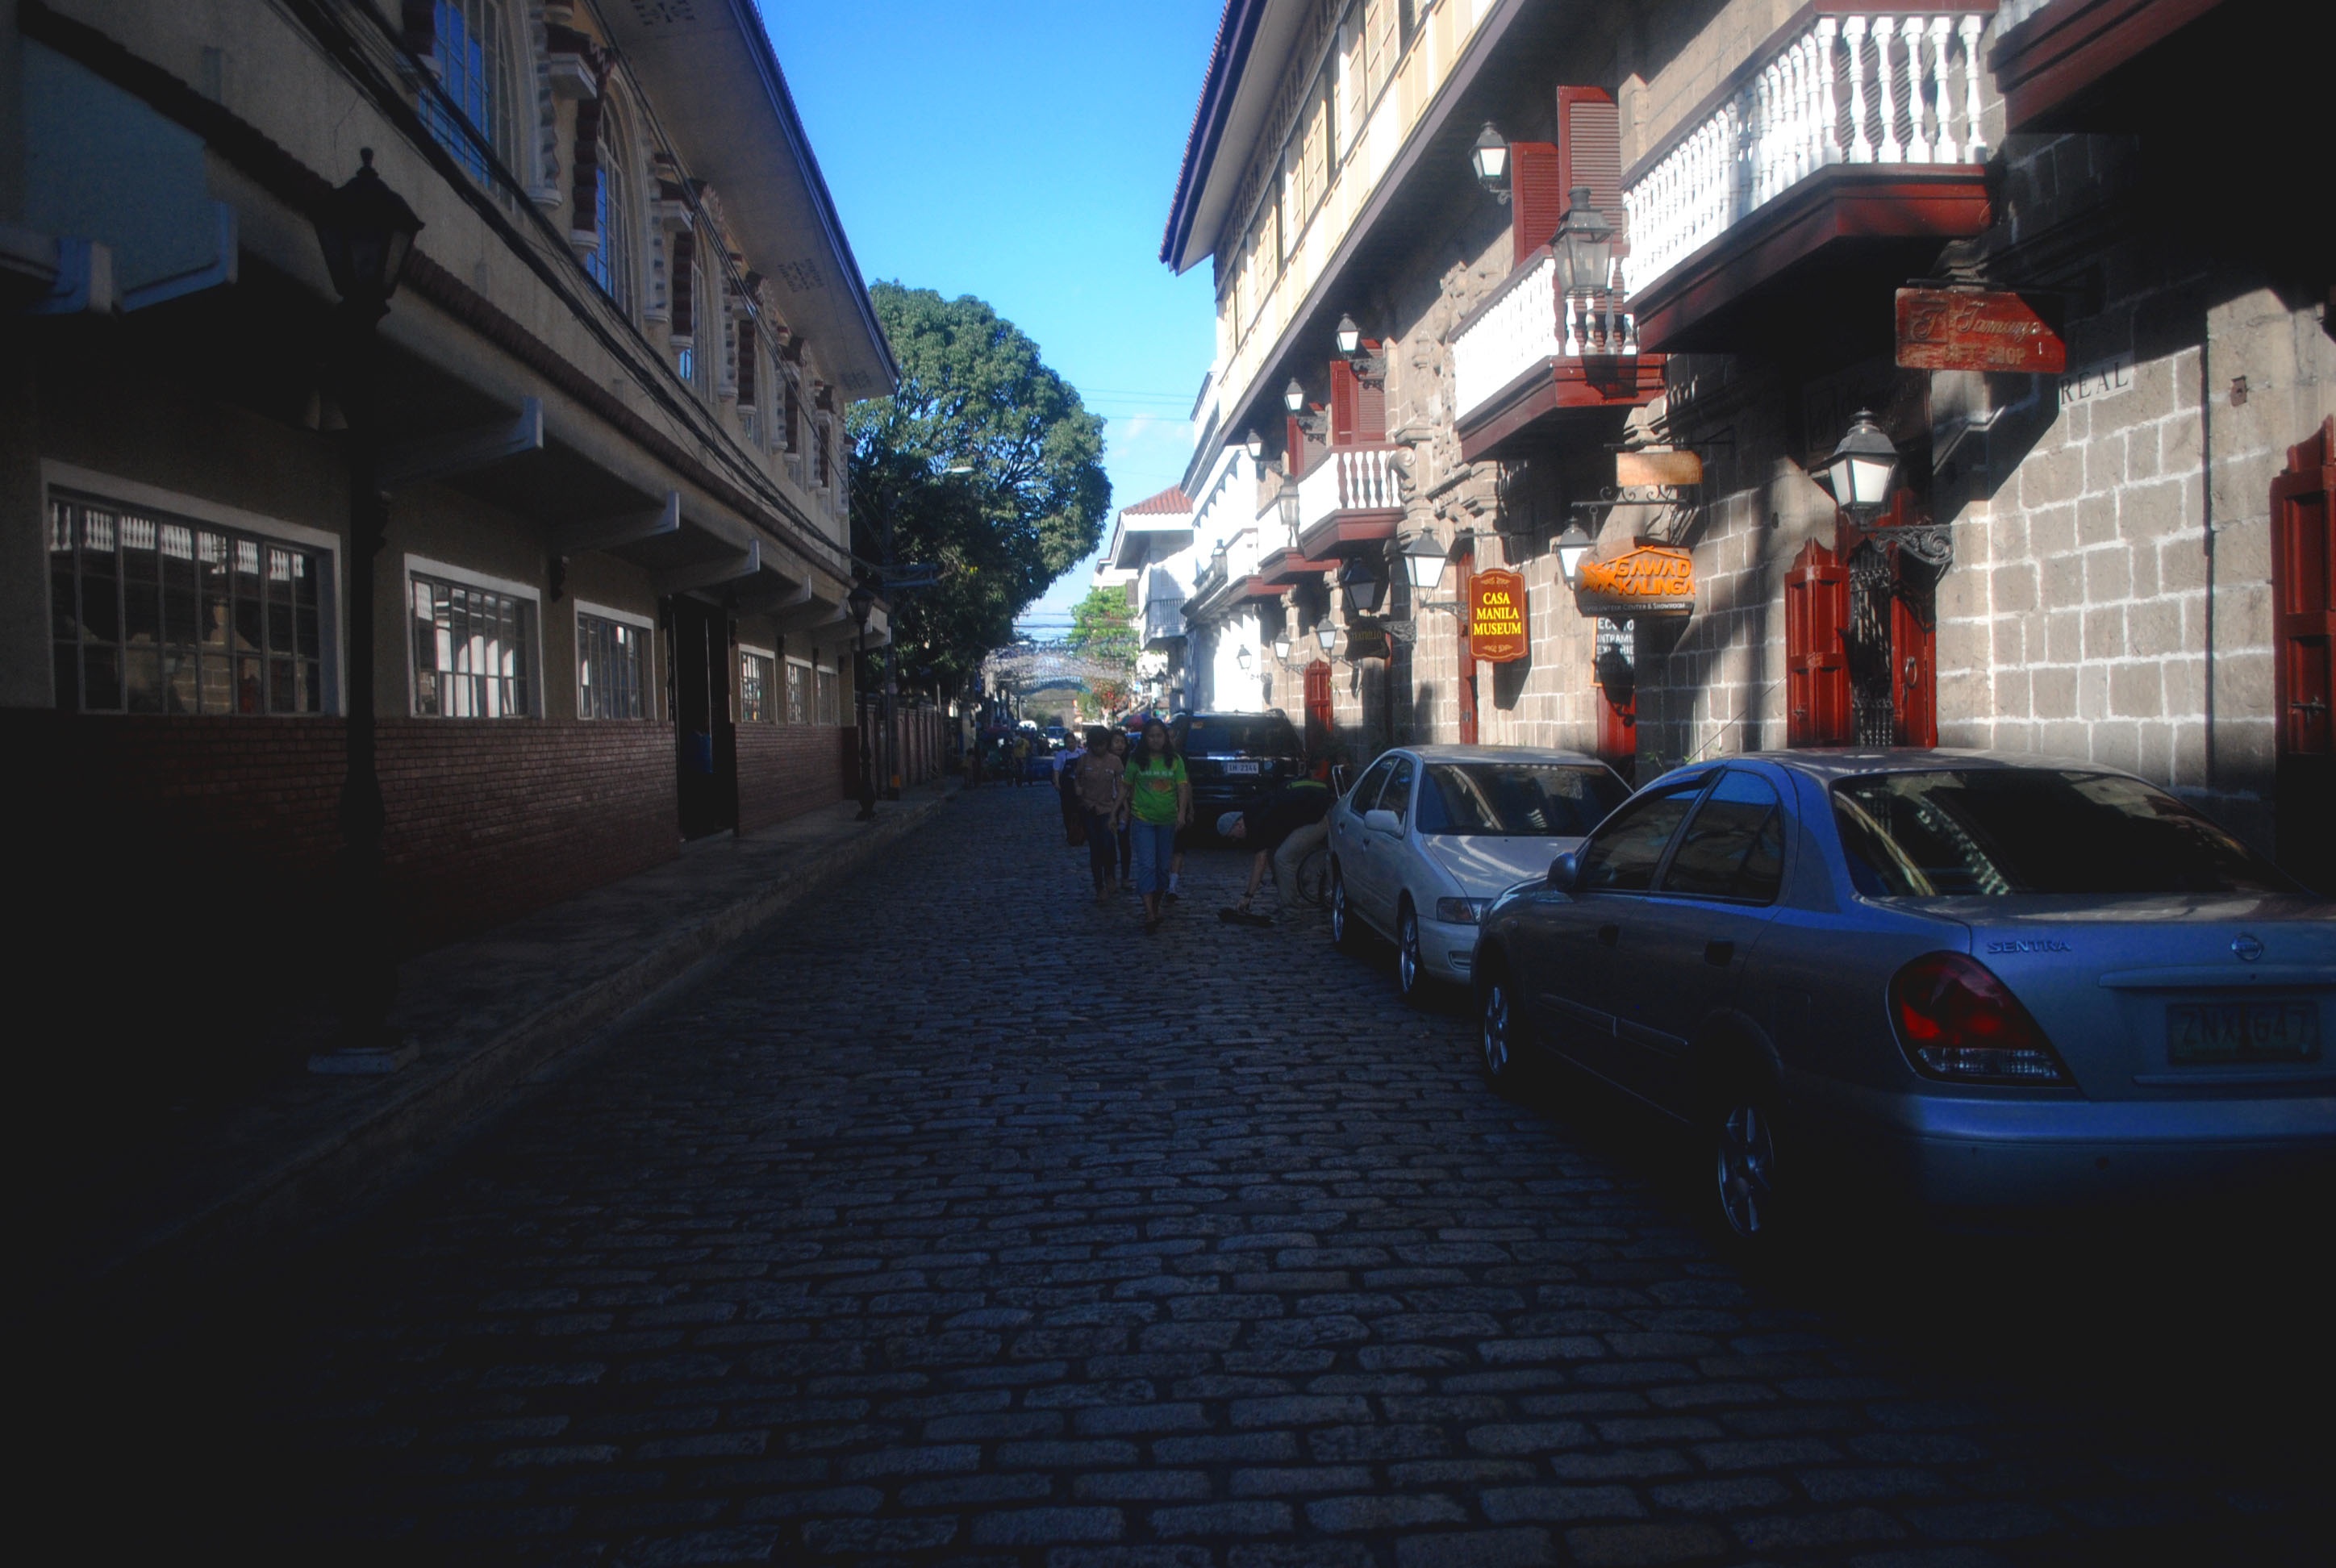
pedestrian, road, street, night, town, evening, lane, infrastructure